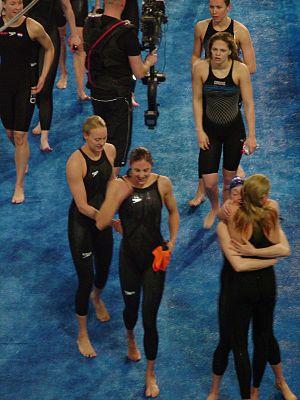
La 29ᵉ édition des Championnats d'Europe de natation se déroule à Eindhoven aux Pays-Bas du 13 au 24 mars 2008. Le pays accueille pour la seconde fois de son histoire cet événement bisannuel organisé par la Ligue européenne de natation après l'édition 1966 disputée à Utrecht. En concurrence avec le dossier italien de la ville de Turin, Eindhoven se voit attribuer l'organisation de la compétition le 10 décembre 2005 à Trieste à l'occasion des Championnats d'Europe en petit bassin.